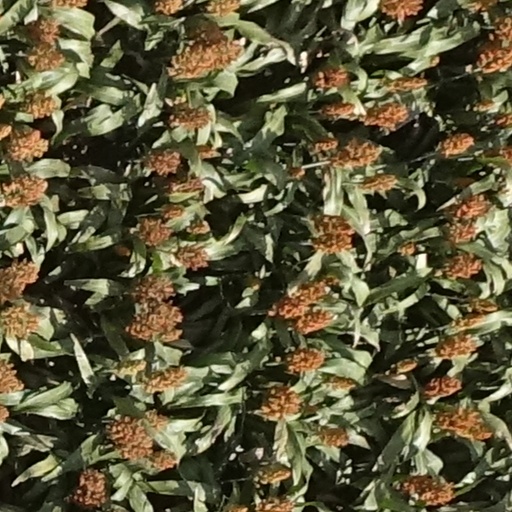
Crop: sorghum